Old Santa Rosa Catholic Church and Cemetery

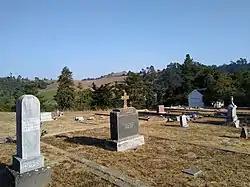
Old Santa Rosa Cemetery

The Old Santa Rosa Catholic Church and Cemetery is a historic church building and cemetery on Main Street in Cambria, San Luis Obispo County, California. Built from 1870 to 1871, the church was the first in Cambria and is one of the oldest remaining buildings in the town. The church has a simple Classical Revival design with clapboard siding, a gable roof, a boxed cornice and frieze, and an arched entrance topped with a fanlight. The church's cemetery is behind the church building.